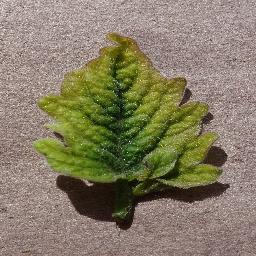
Label: Tomato___Tomato_Yellow_Leaf_Curl_Virus